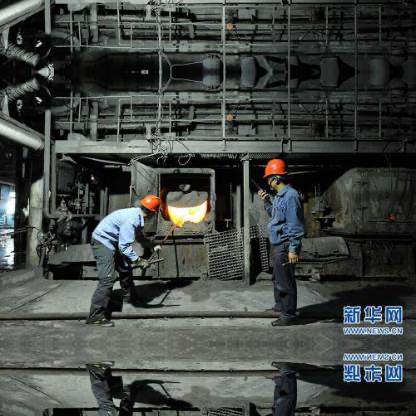
Objects in the image:
label: helmet
label: helmet